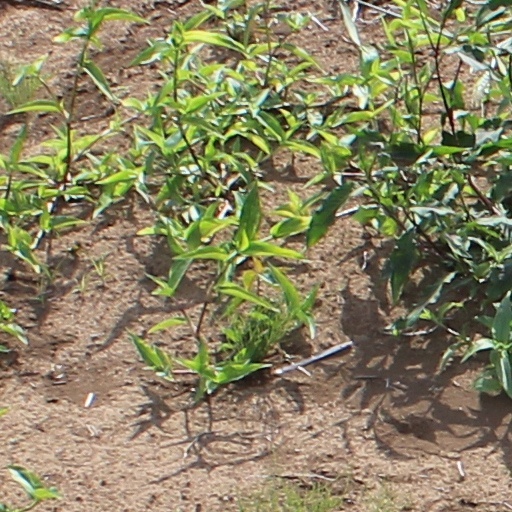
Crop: wheat